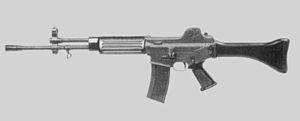
Le Daewoo K2 est le fusil d'assaut de l'armée sud-coréenne. Il est entré en service en 1984. Il est remplacé en 2010 par le XK11.